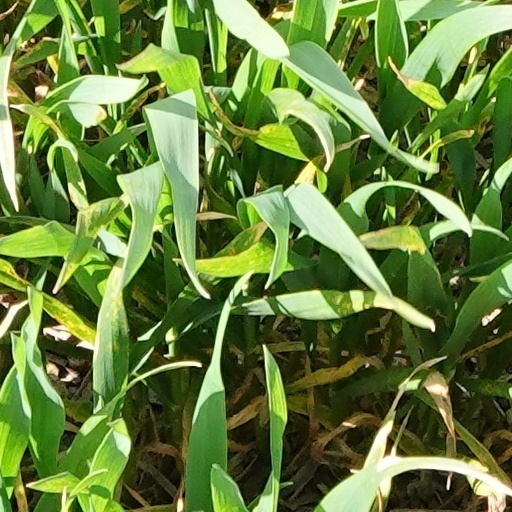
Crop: wheat